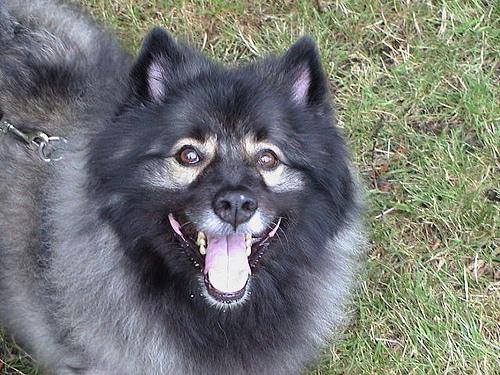
Breed: keeshond